Jostein Gripsrud

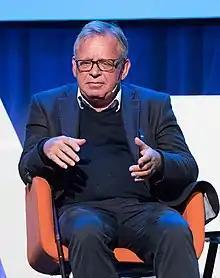
Jostein Gripsrud, 2018

Jostein Gripsrud (born 1952) is a Norwegian media scholar, and is Professor in Media Studies at the University of Bergen.